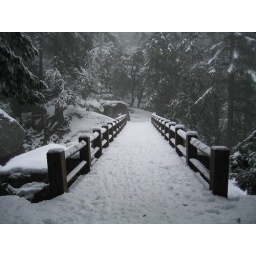
Picture of the bridge over the river taken by Al.